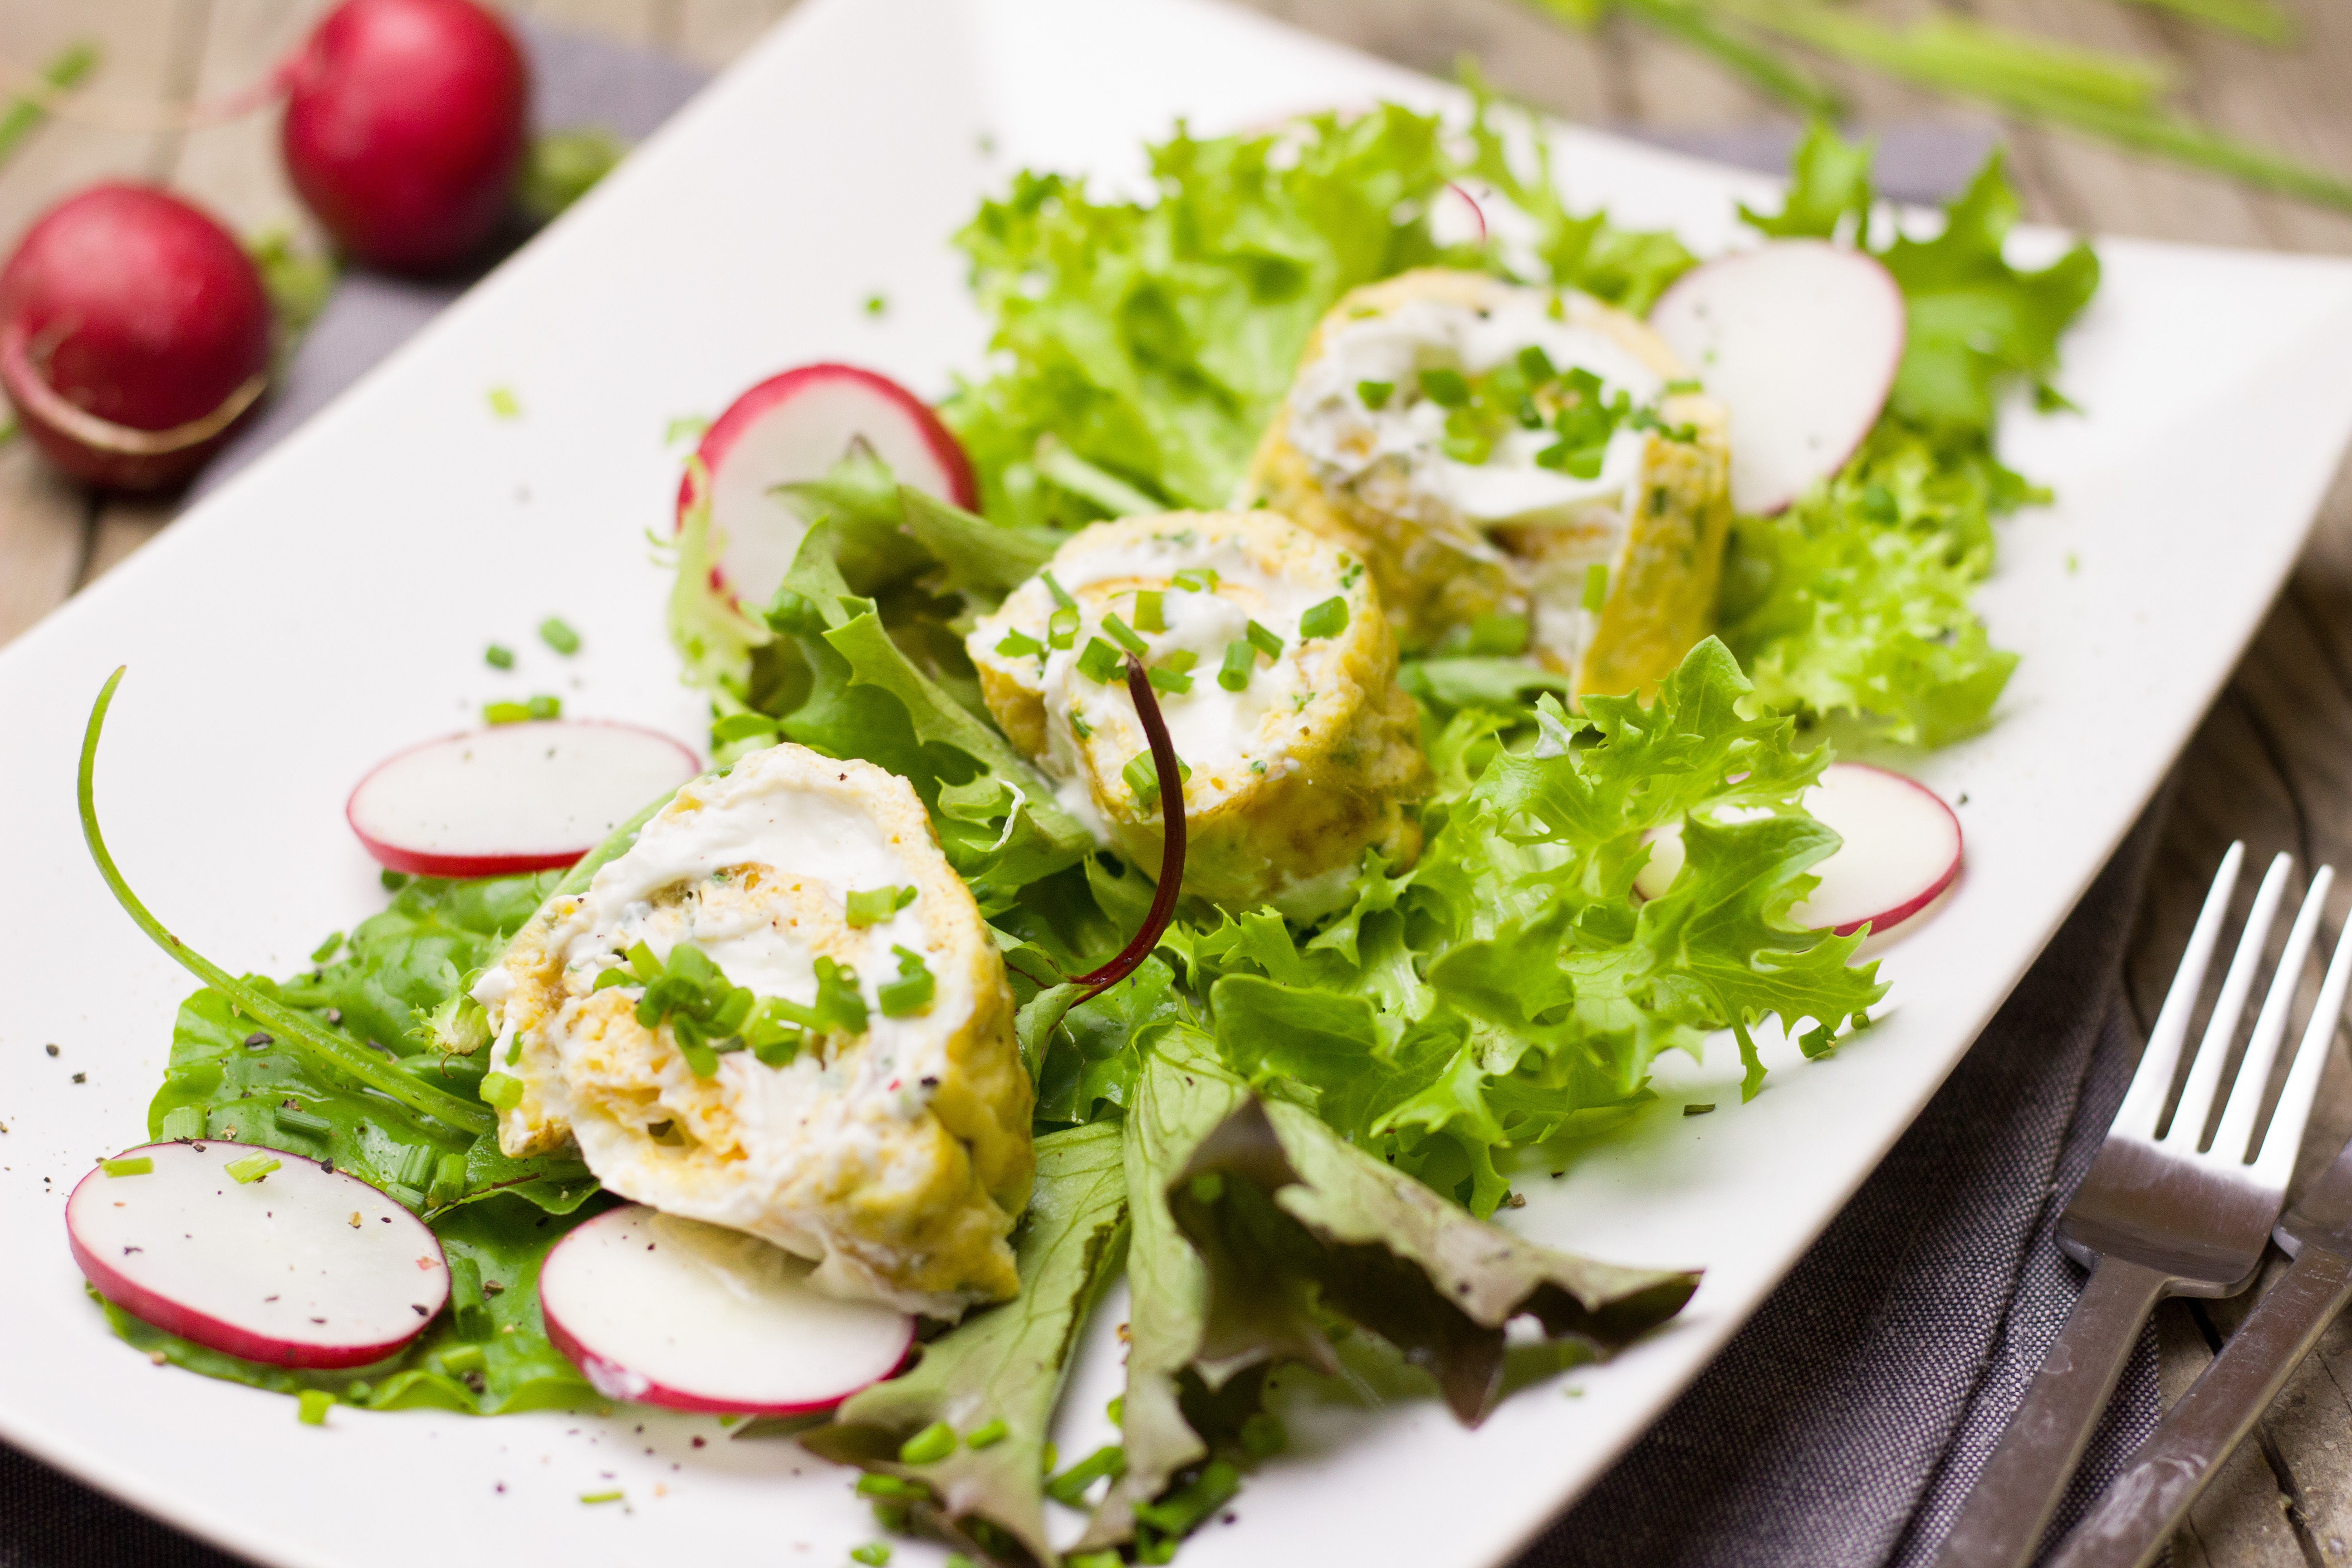
dish, meal, food, salad, green, produce, vegetable, healthy, eat, cuisine, delicious, lettuce, egg, nutrition, vegetables, tasty, vegetarian, easter, crisp, starter, vitamins, frisch, leaf lettuce, radishes, filled, flowering plant, caesar salad, omelette, land plant